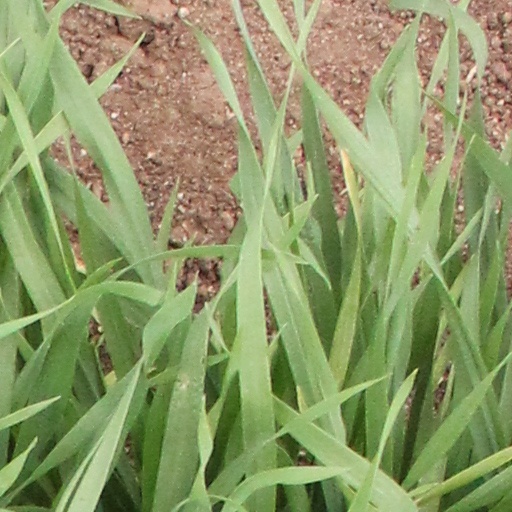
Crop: wheat